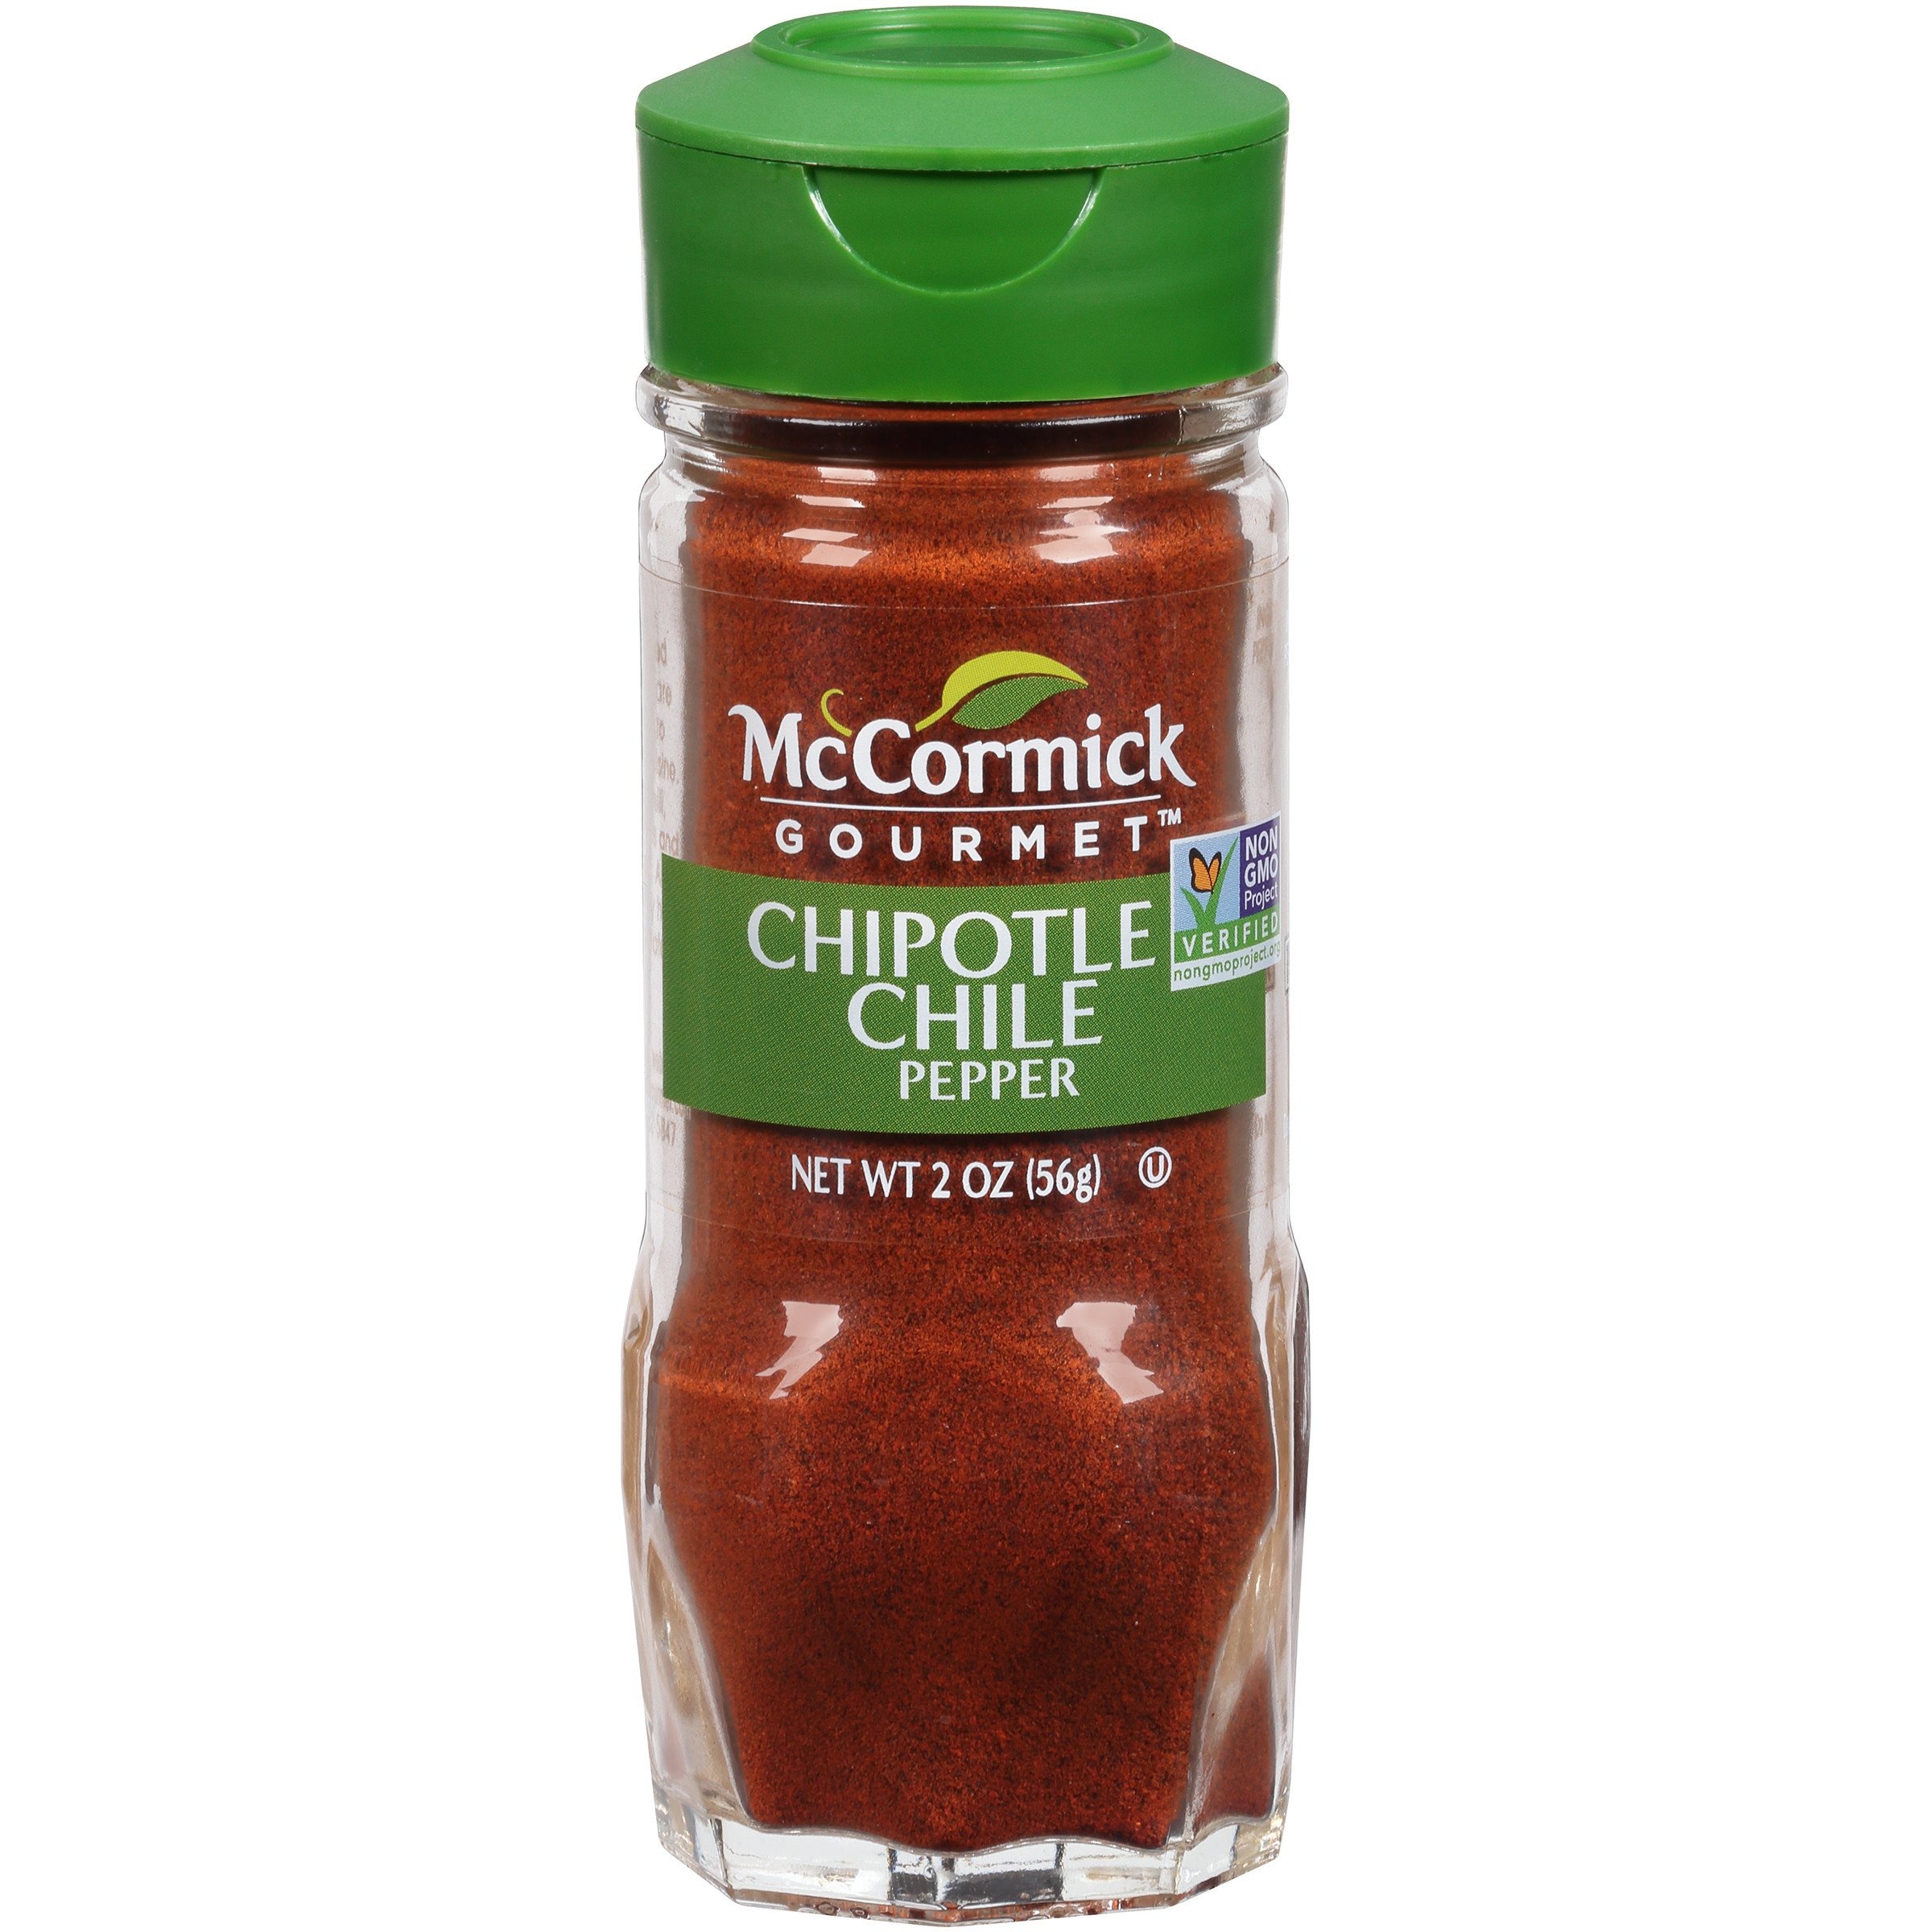
Item Name: McCormick Gourmet Chipotle Chile Pepper, 2 oz
Bullet Point 1: Sweet, smoky flavor with moderate heat
Bullet Point 2: McCormick Gourmet Chipotle Chili Pepper are sourced from smoke-dried jalapeos
Bullet Point 3: Non GMO
Bullet Point 4: Essential to Mexican cuisine in salsas, moles and tacos
Bullet Point 5: Livens up chili, tomato soup, meatloaf, filling for tacos, and rice and beans
Value: 2.0
Unit: Ounce

Price: 10.475